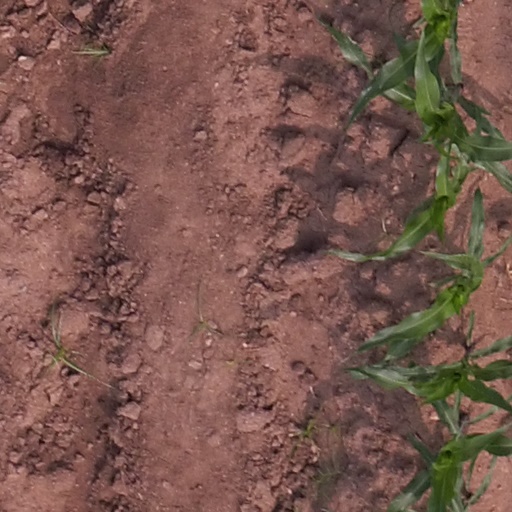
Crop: maize; corn